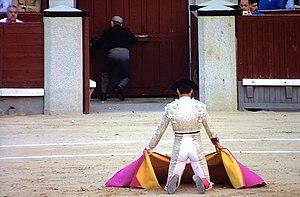
Gayola ou gaiola est, comme on l'appelait autrefois, le lieu où les taureaux attendaient d'être combattus. Cela signifie une cage ou une prison. La chance à la porte de gayola ou au portagaiola est ce que l’on appelle le torero agenouillé devant la porte par laquelle le taureau accède au ring. Le taureau est momentanément aveuglé par le contraste de lumière entre la porcherie et la place.